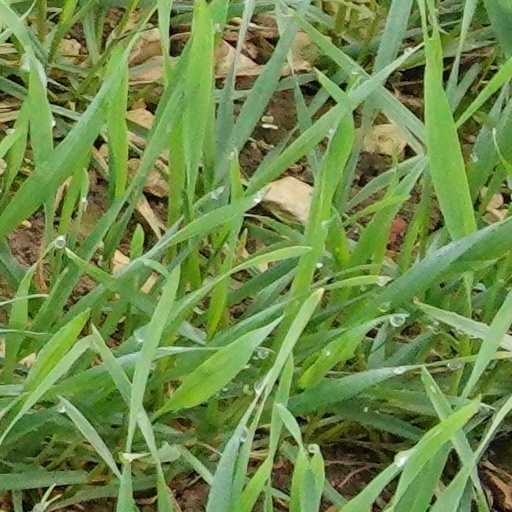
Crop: wheat